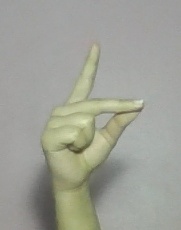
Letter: ta